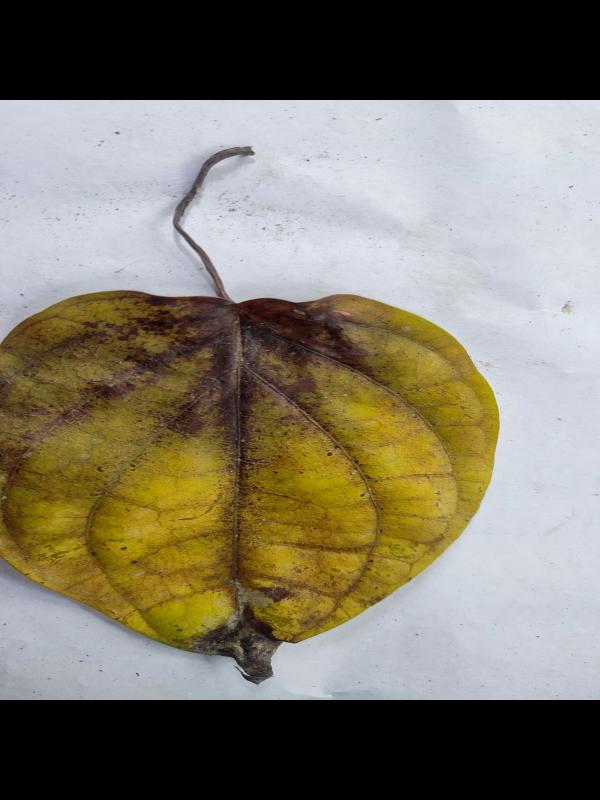
Label: Dried_Leaf